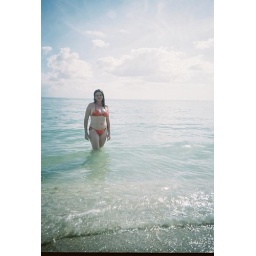
me st.pete beach in january the water freezing